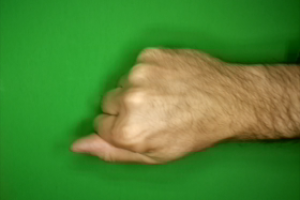
Label: rock